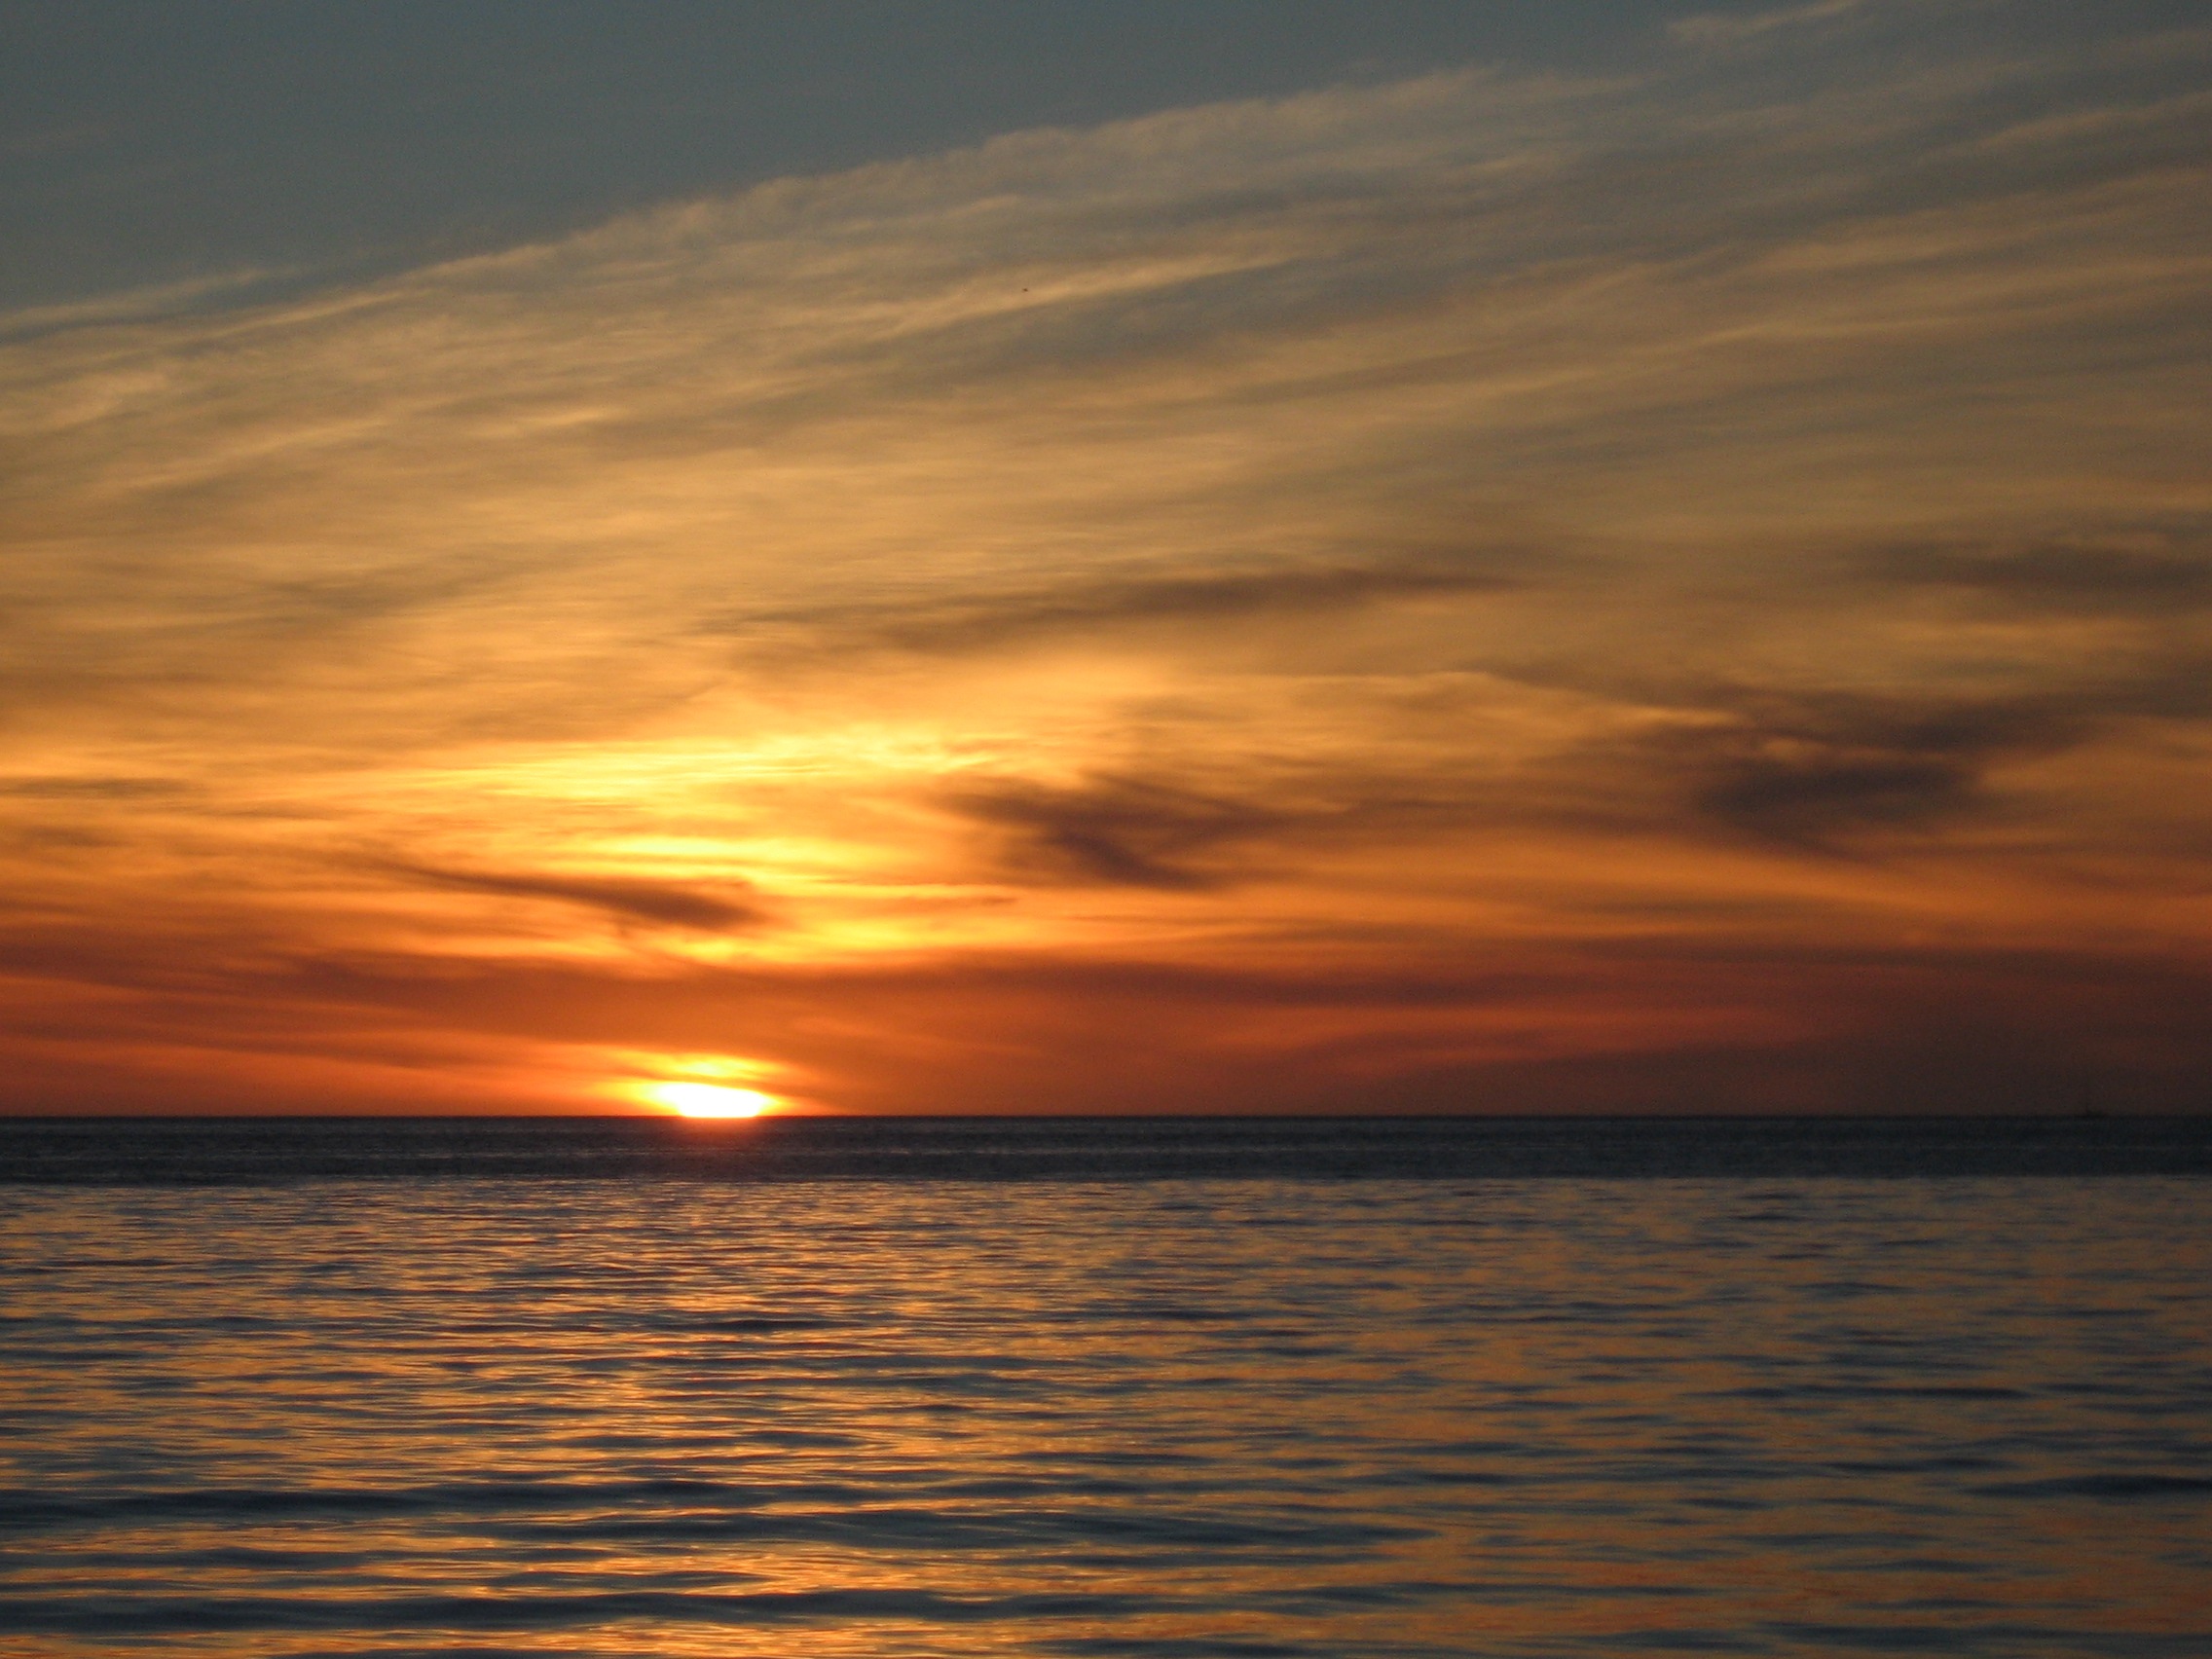
beach, landscape, sea, coast, nature, outdoor, ocean, horizon, cloud, sky, sun, sunrise, sunset, sunlight, morning, dawn, dusk, evening, afterglow, red sky at morning